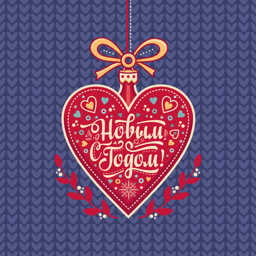
new year greeting card in the shape of a heart .